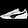
Label: Sneaker